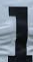
Number: 1